Vermont Route 44

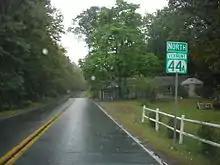
First reassurance marker on northbound VT 44A

Vermont Route 44A (VT 44A) is a auxiliary route of VT 44 that runs from US 5 and VT 12 in Weathersfield north to VT 44 in Windsor. The highway heads north from its oblique intersection with the U.S. Highway and state route along Back Mountain Road, which follows the east flank of Mount Ascutney. North of the Weathersfield–Windsor town line, VT 44A crosses over I-91 and provides access to Mount Ascutney State Park, which includes a toll road that ascends the mountain. The highway reaches its northern terminus at VT 44 between the town center of Windsor and the town of West Windsor. VT 44A connects VT 44 with I-91 via US 5 and VT 131 in Weathersfield.